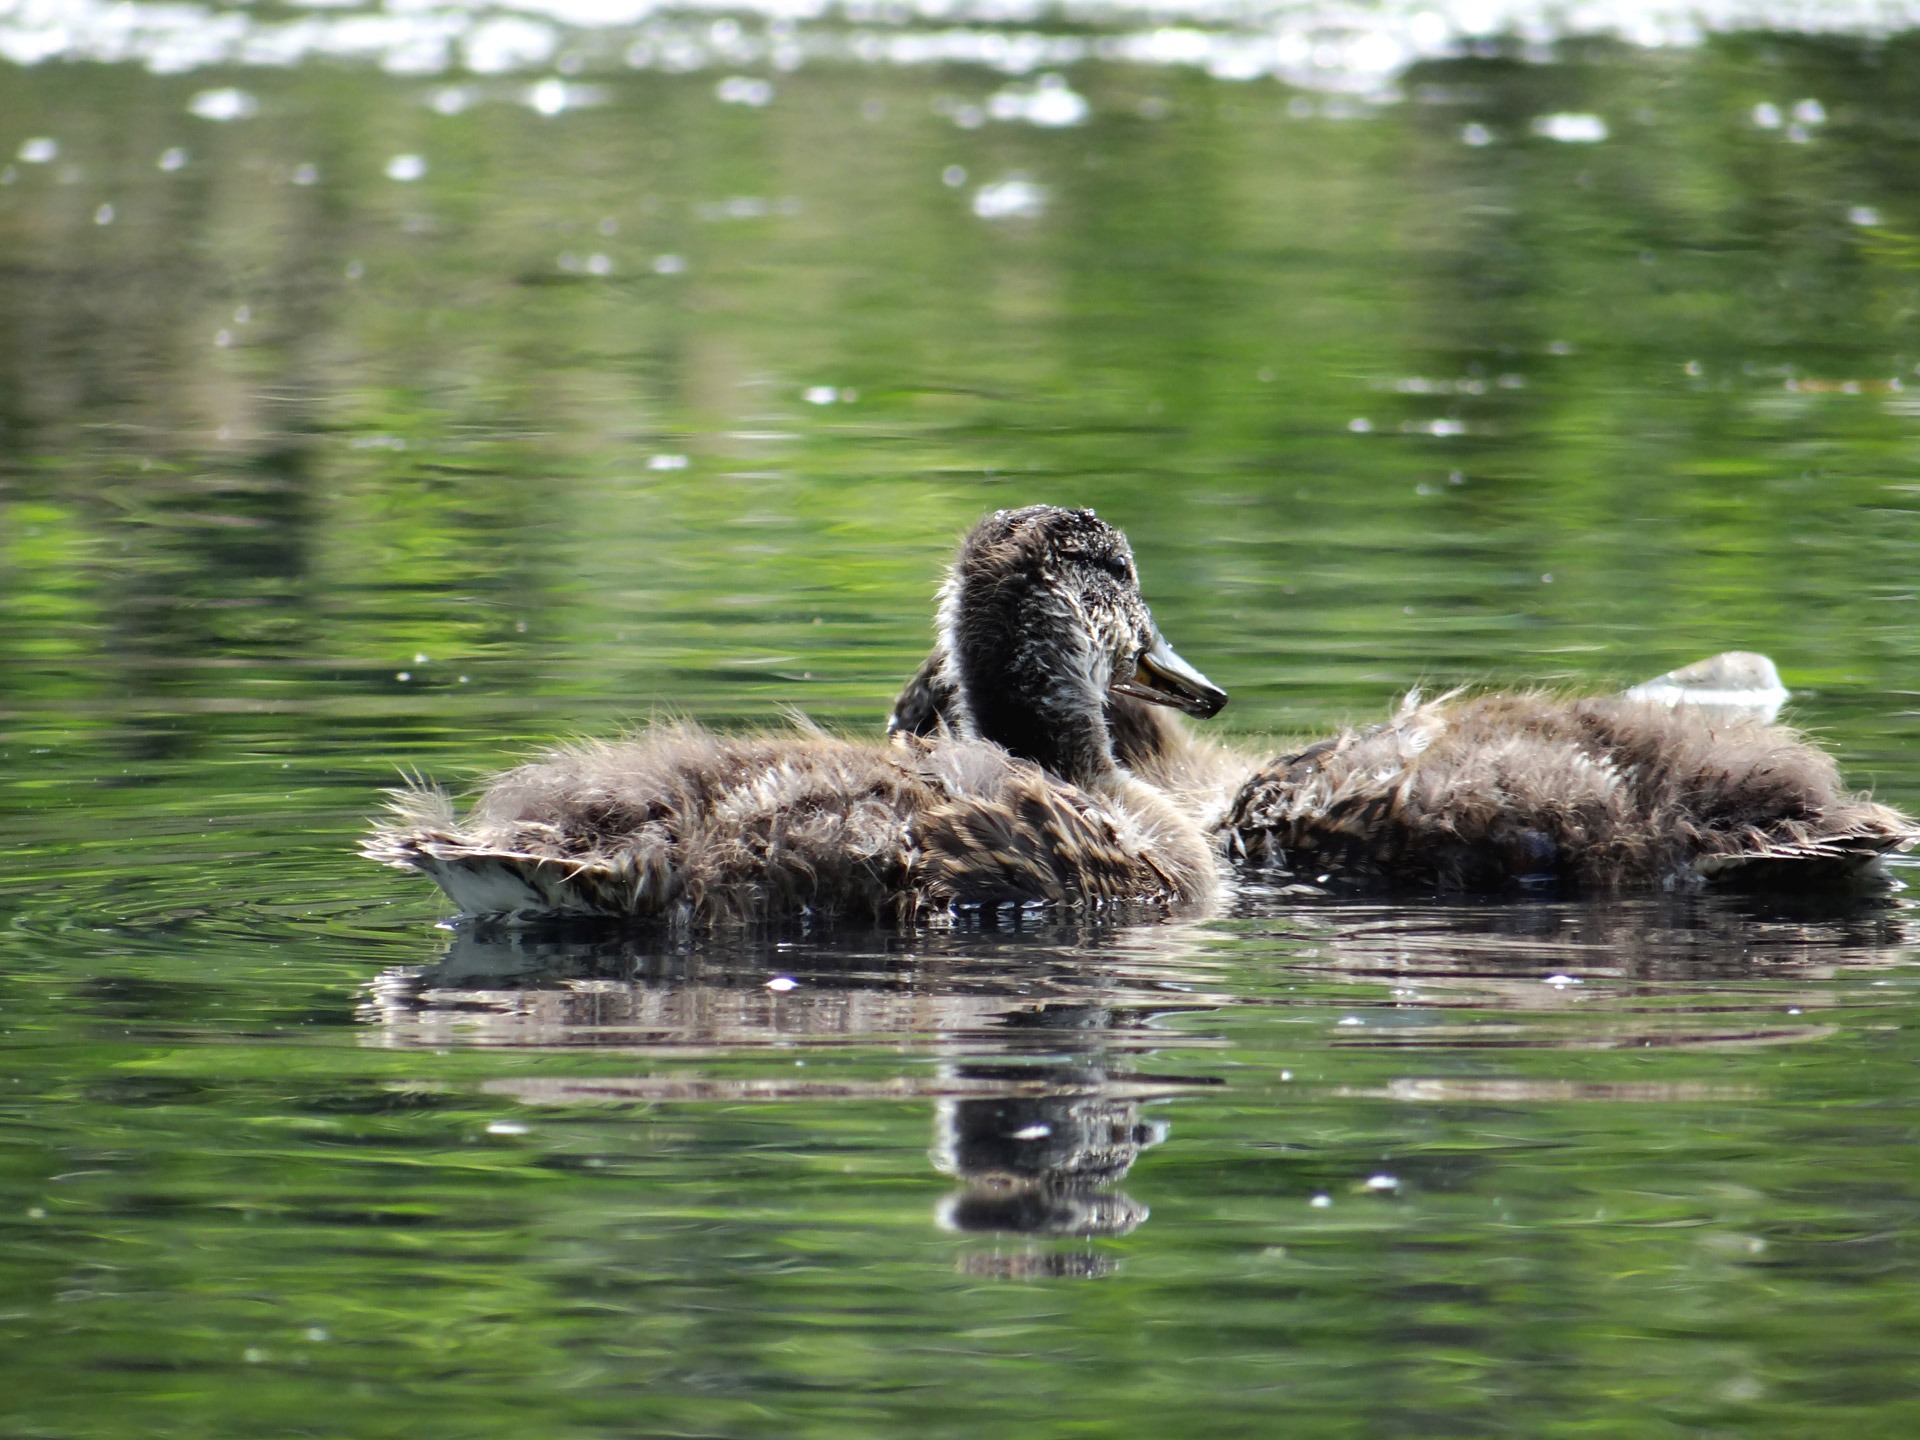
water, nature, bird, pond, wildlife, swim, reflection, avian, fauna, aves, duck, wetland, vertebrate, waterfowl, chicks, water bird, ducklings, avifauna, wild fowl, wild duck, ducks geese and swans, seaduck, swmmimg